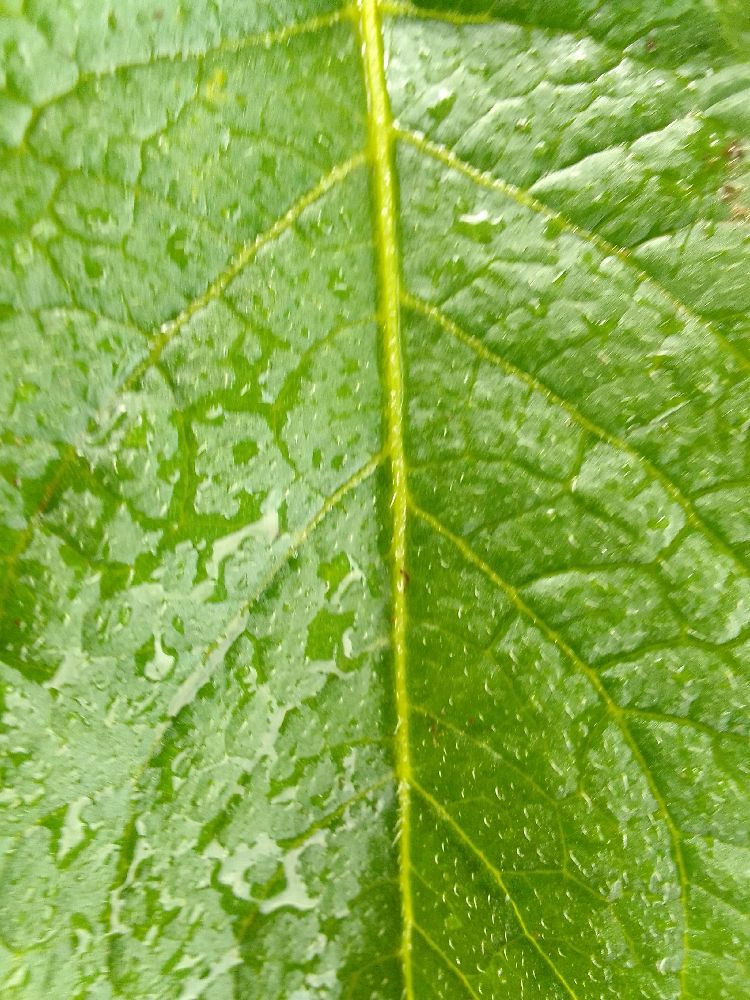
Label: Healthy